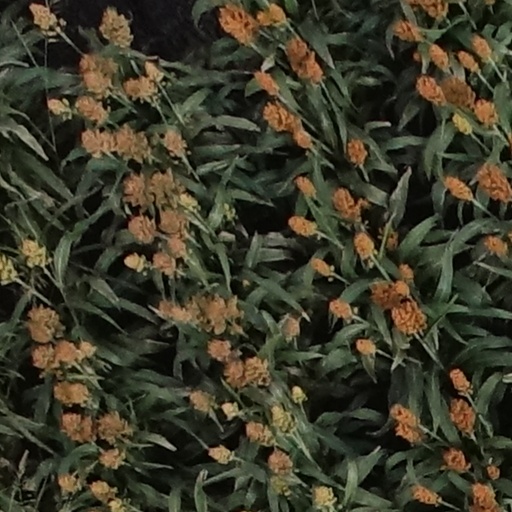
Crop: sorghum